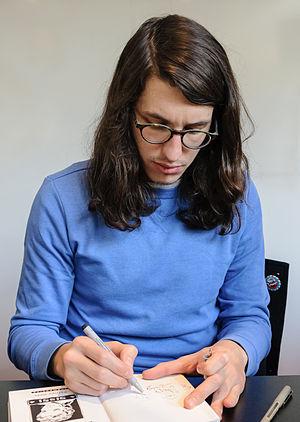
Bastien Vivès en dédicace au 40e festival international de la bande dessinée d'Angoulême, 2013.
Le 40ᵉ festival international de la bande dessinée d'Angoulême s'est déroulé du 31 janvier au 3 février 2013 sous la présidence de Jean-Claude Denis, Grand prix l'année précédente.
Bastien Vivès est un auteur de bande dessinée français, né à Paris le 11 février 1984.